Millimetre

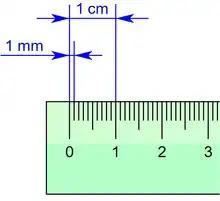
Ruler with millimetre and centimetre marks

The millimetre (SI symbol: mm; international spelling) or millimeter (American spelling) is a unit of length in the International System of Units (SI), equal to one thousandth of a metre, the SI base unit of length.